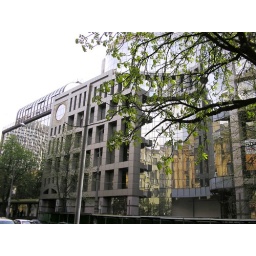
New office centre building at Artema str. in Kyiv